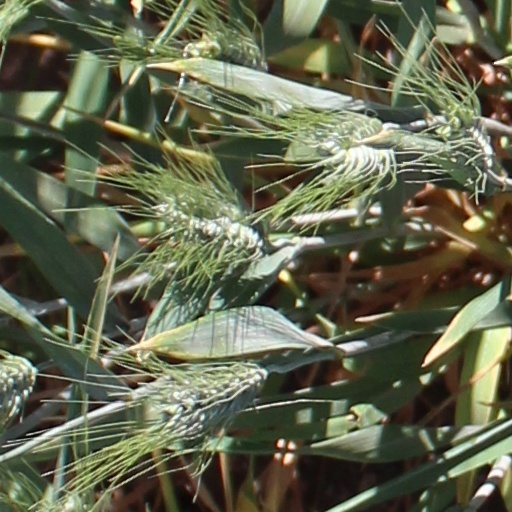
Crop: wheat